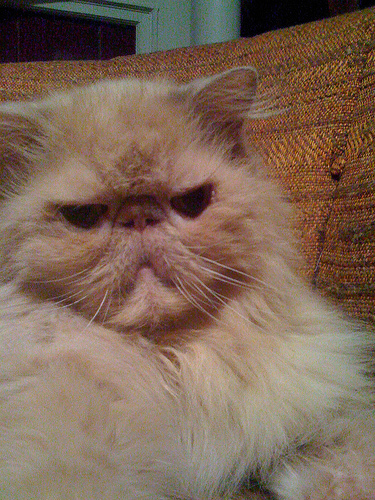
Animal: cat
Breed: Persian